Linguistic performance

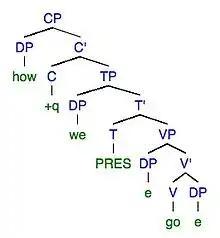
Phrase tree structure for target "how we go!"

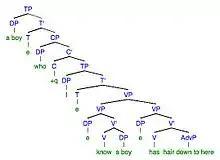
Phrase tree structure for error "A boy who I know a boy who has hair down to here"

The following example from Fromkin (1980) demonstrates how a rule is being applied when it should not. The subject-auxiliary inversion rule is omitted in the error utterance, causing affix-hopping to occur and putting the tense onto the verb "say" creating the syntactic error. In the target the subject-auxiliary rule and then do-support applies creating the grammatically correct structure.